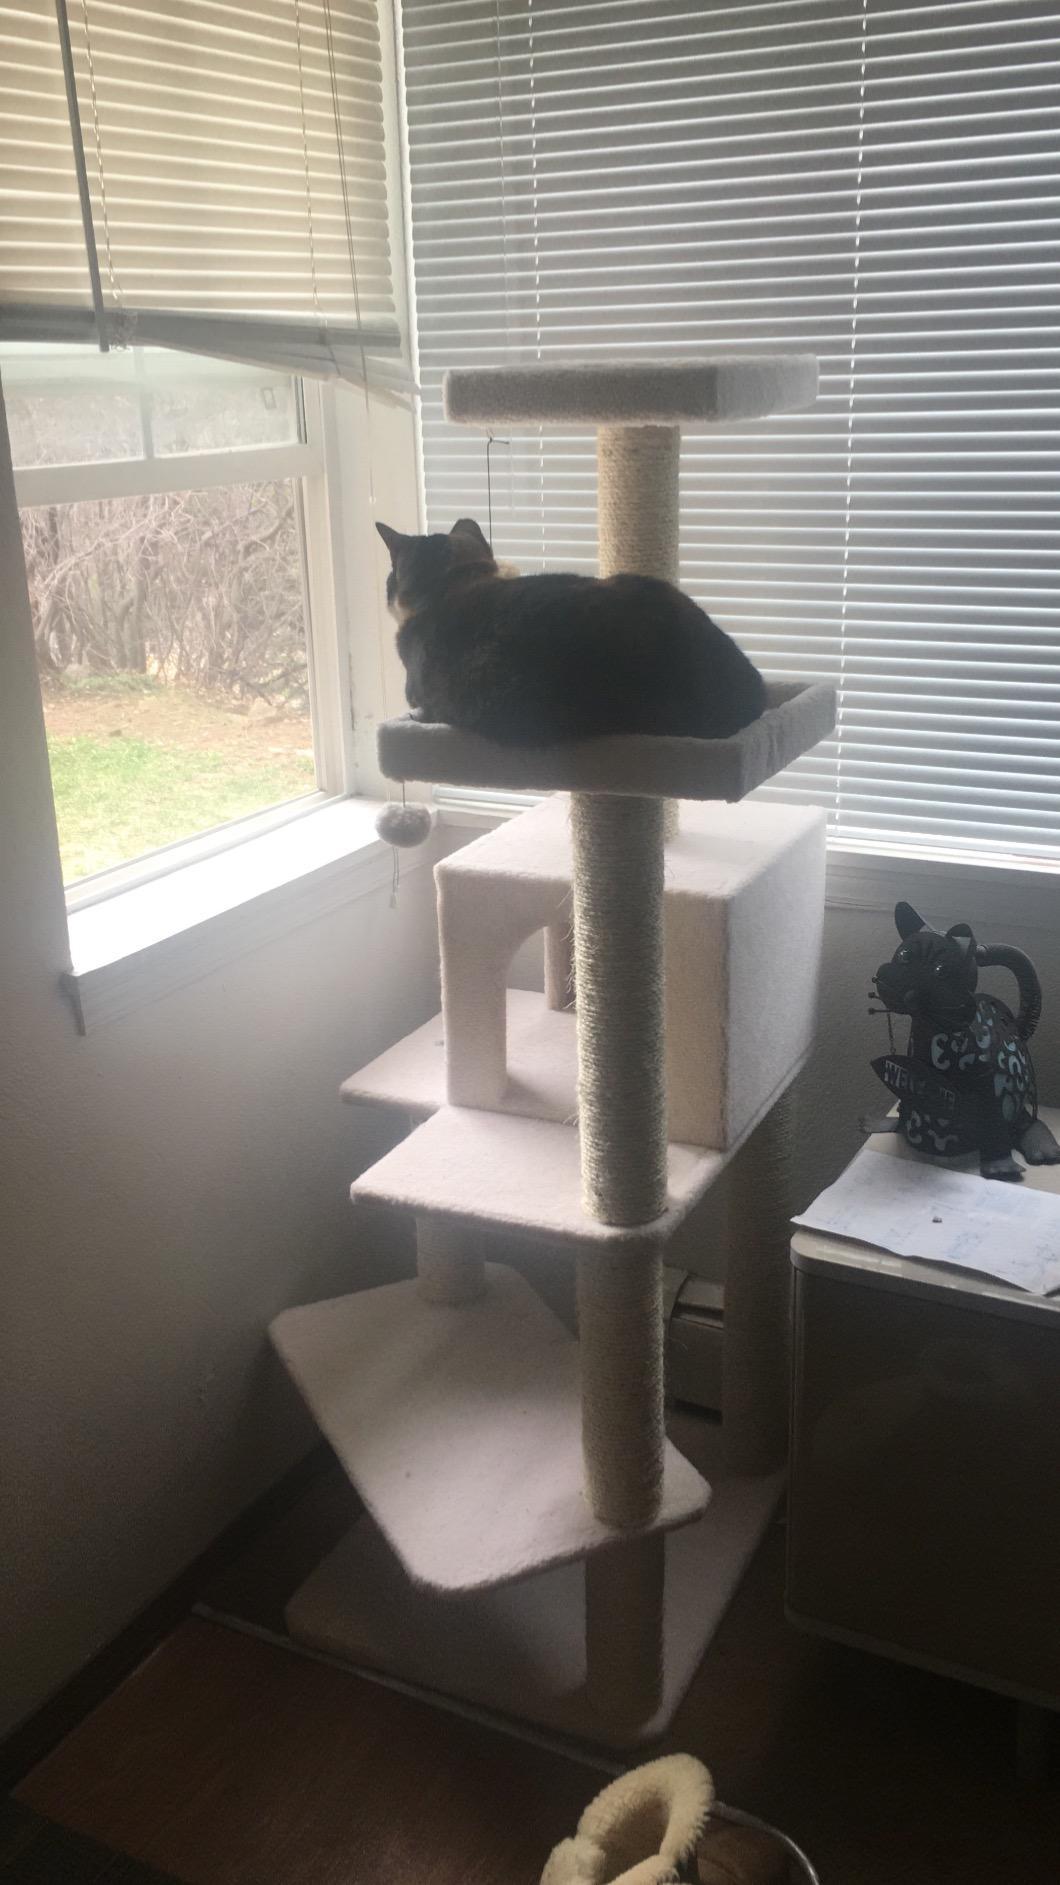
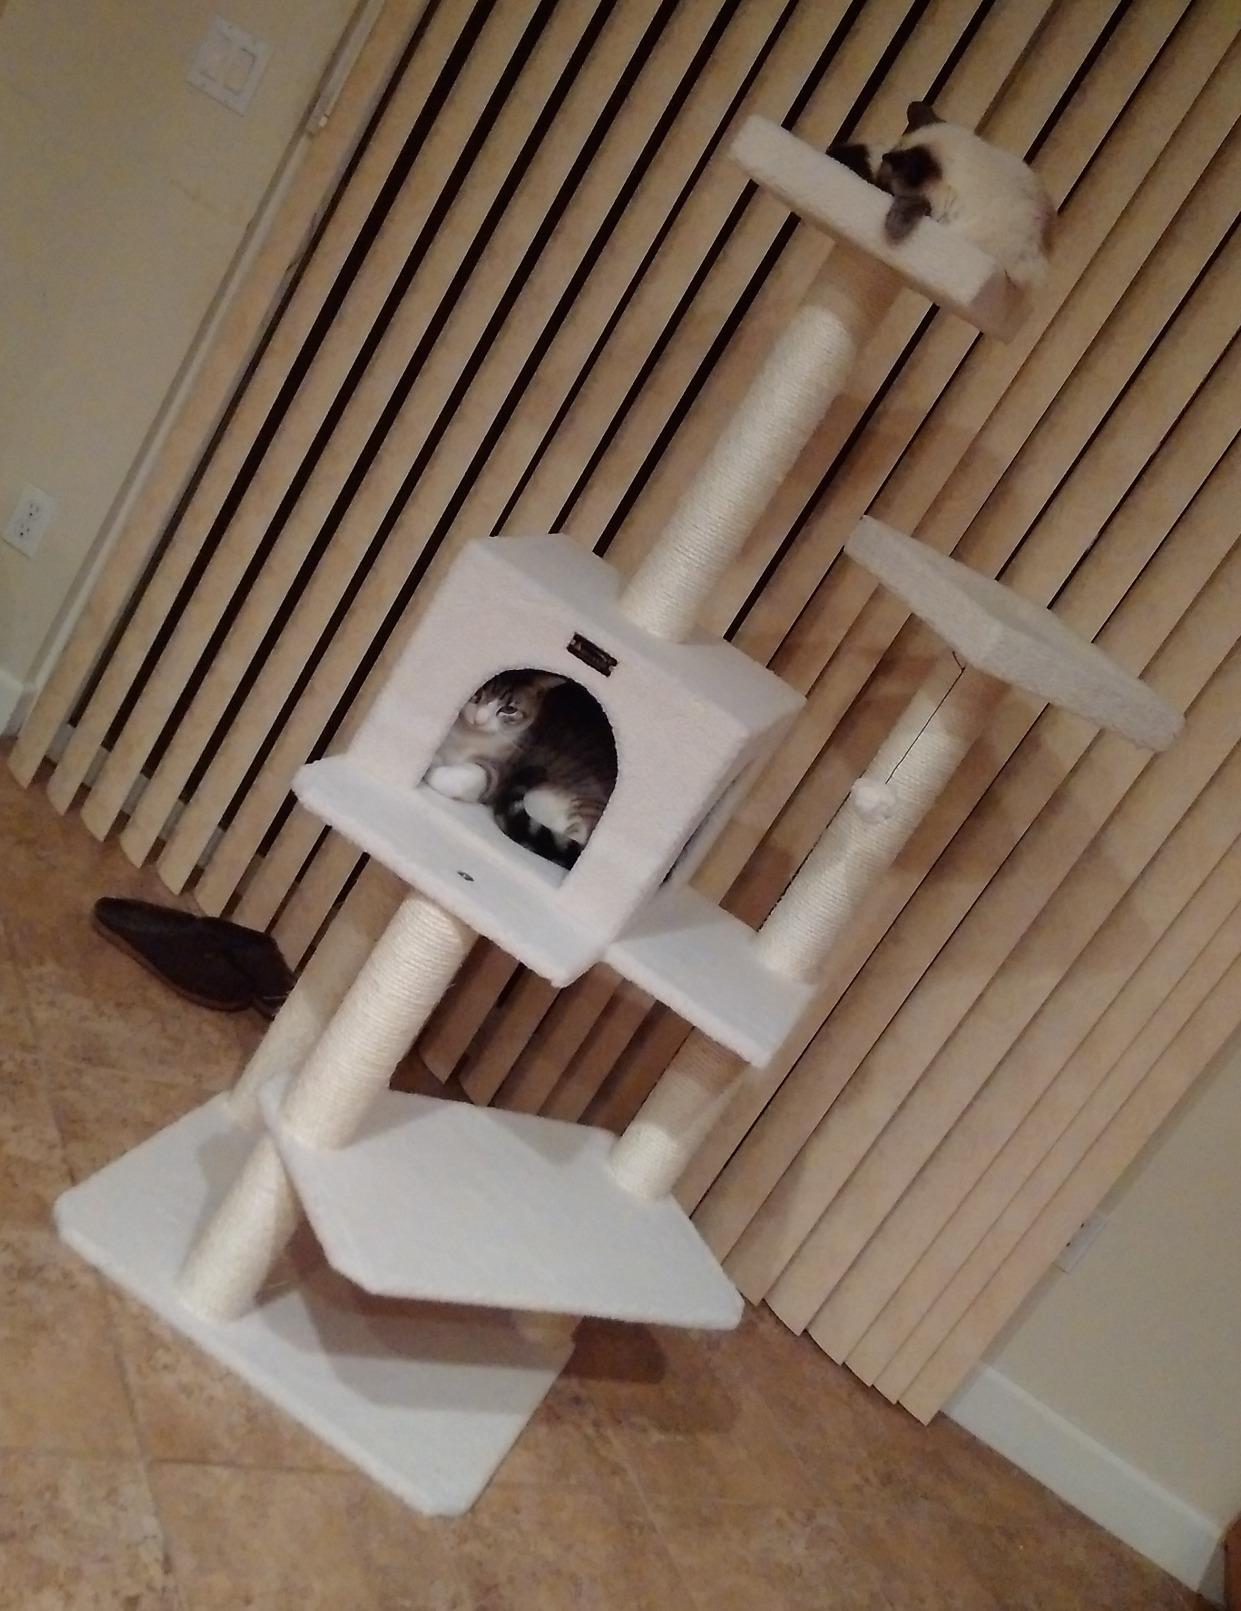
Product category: items_cat tree
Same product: yes